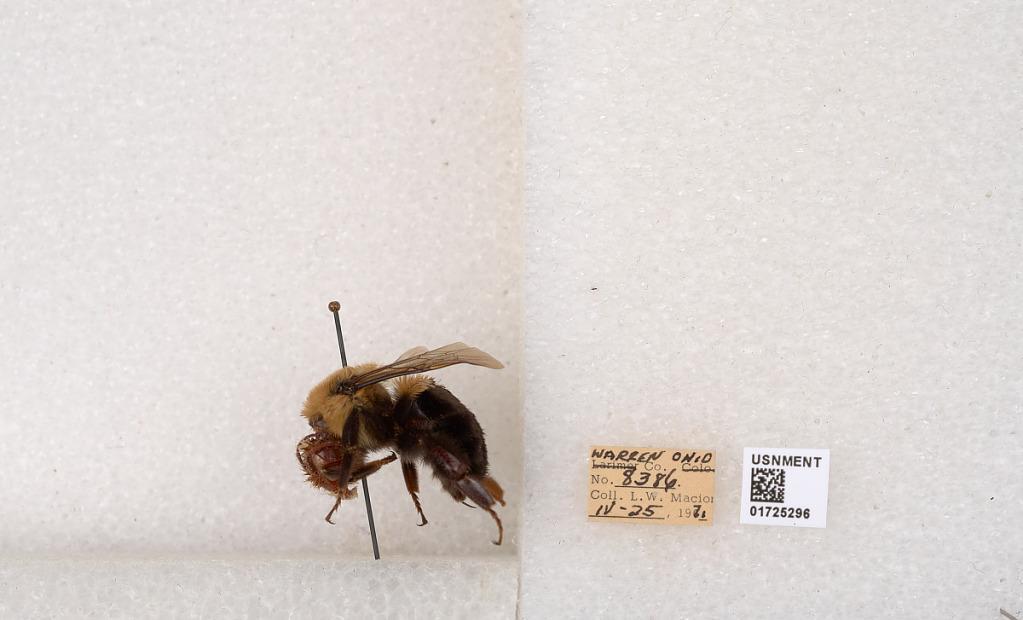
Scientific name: Bombus impatiens Cresson
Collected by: L. Macior
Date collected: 1971-4-25
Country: United States
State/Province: Ohio
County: Warren
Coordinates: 39.4276, -84.1668